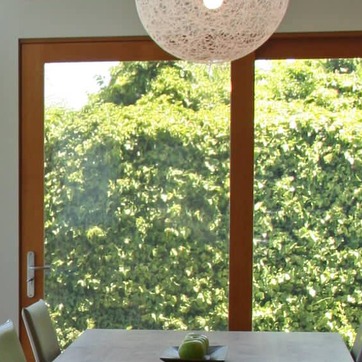
Material: glass